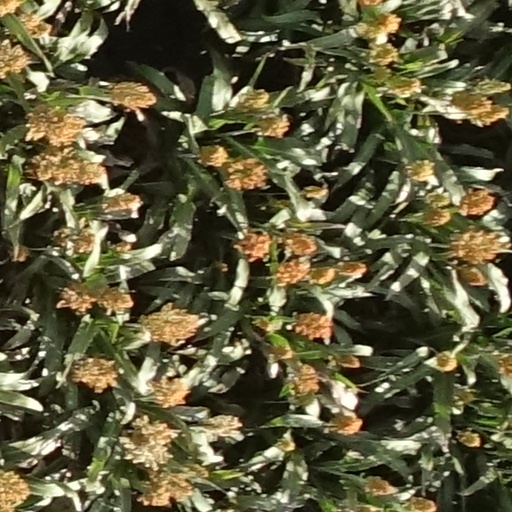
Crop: sorghum